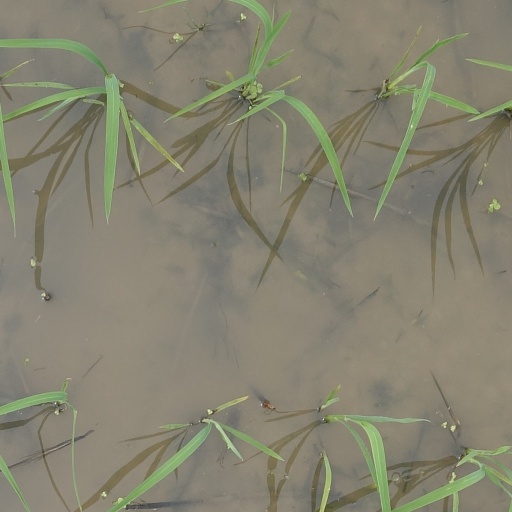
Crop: rice